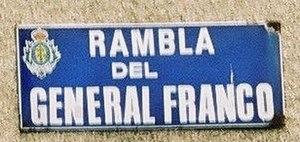
Francisco Franco [fɾanˈθisko ˈfɾaŋko], né le 4 décembre 1892 à Ferrol et mort le 20 novembre 1975 à Madrid, est un militaire et homme d'État espagnol. Durant la guerre d'Espagne, il s'impose comme chef du camp nationaliste, qui remporte la victoire sur les républicains. De 1939 à 1975, il dirige un régime politique dictatorial — l'État franquiste — avec le titre de Caudillo.
L’Espagne franquiste ou franquisme est le nom non officiel utilisé pour désigner le régime politique de l'Espagne fondé par le général Francisco Franco, de 1936/1939 à 1977. Il s'appuie sur une idéologie conservatrice et nationale-catholique, qui s'incarne dans des institutions autoritaires. Au cours de cette période, l'Espagne est désignée sur le plan du droit international sous le nom d'État espagnol.